George Loyd

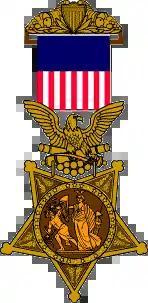
U.S. Army Medal of Honor (1862–1895)

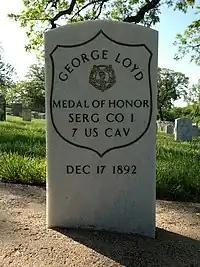
Gravestone at Fort Riley

George Loyd (1843 – December 17, 1892), whose last name was occasionally spelled "Lloyd," was a United States Army soldier. He fought in the Battle of the Little Big Horn and in the Battle of Wounded Knee, now called the Wounded Knee Massacre, receiving the Medal of Honor for his actions in the latter.